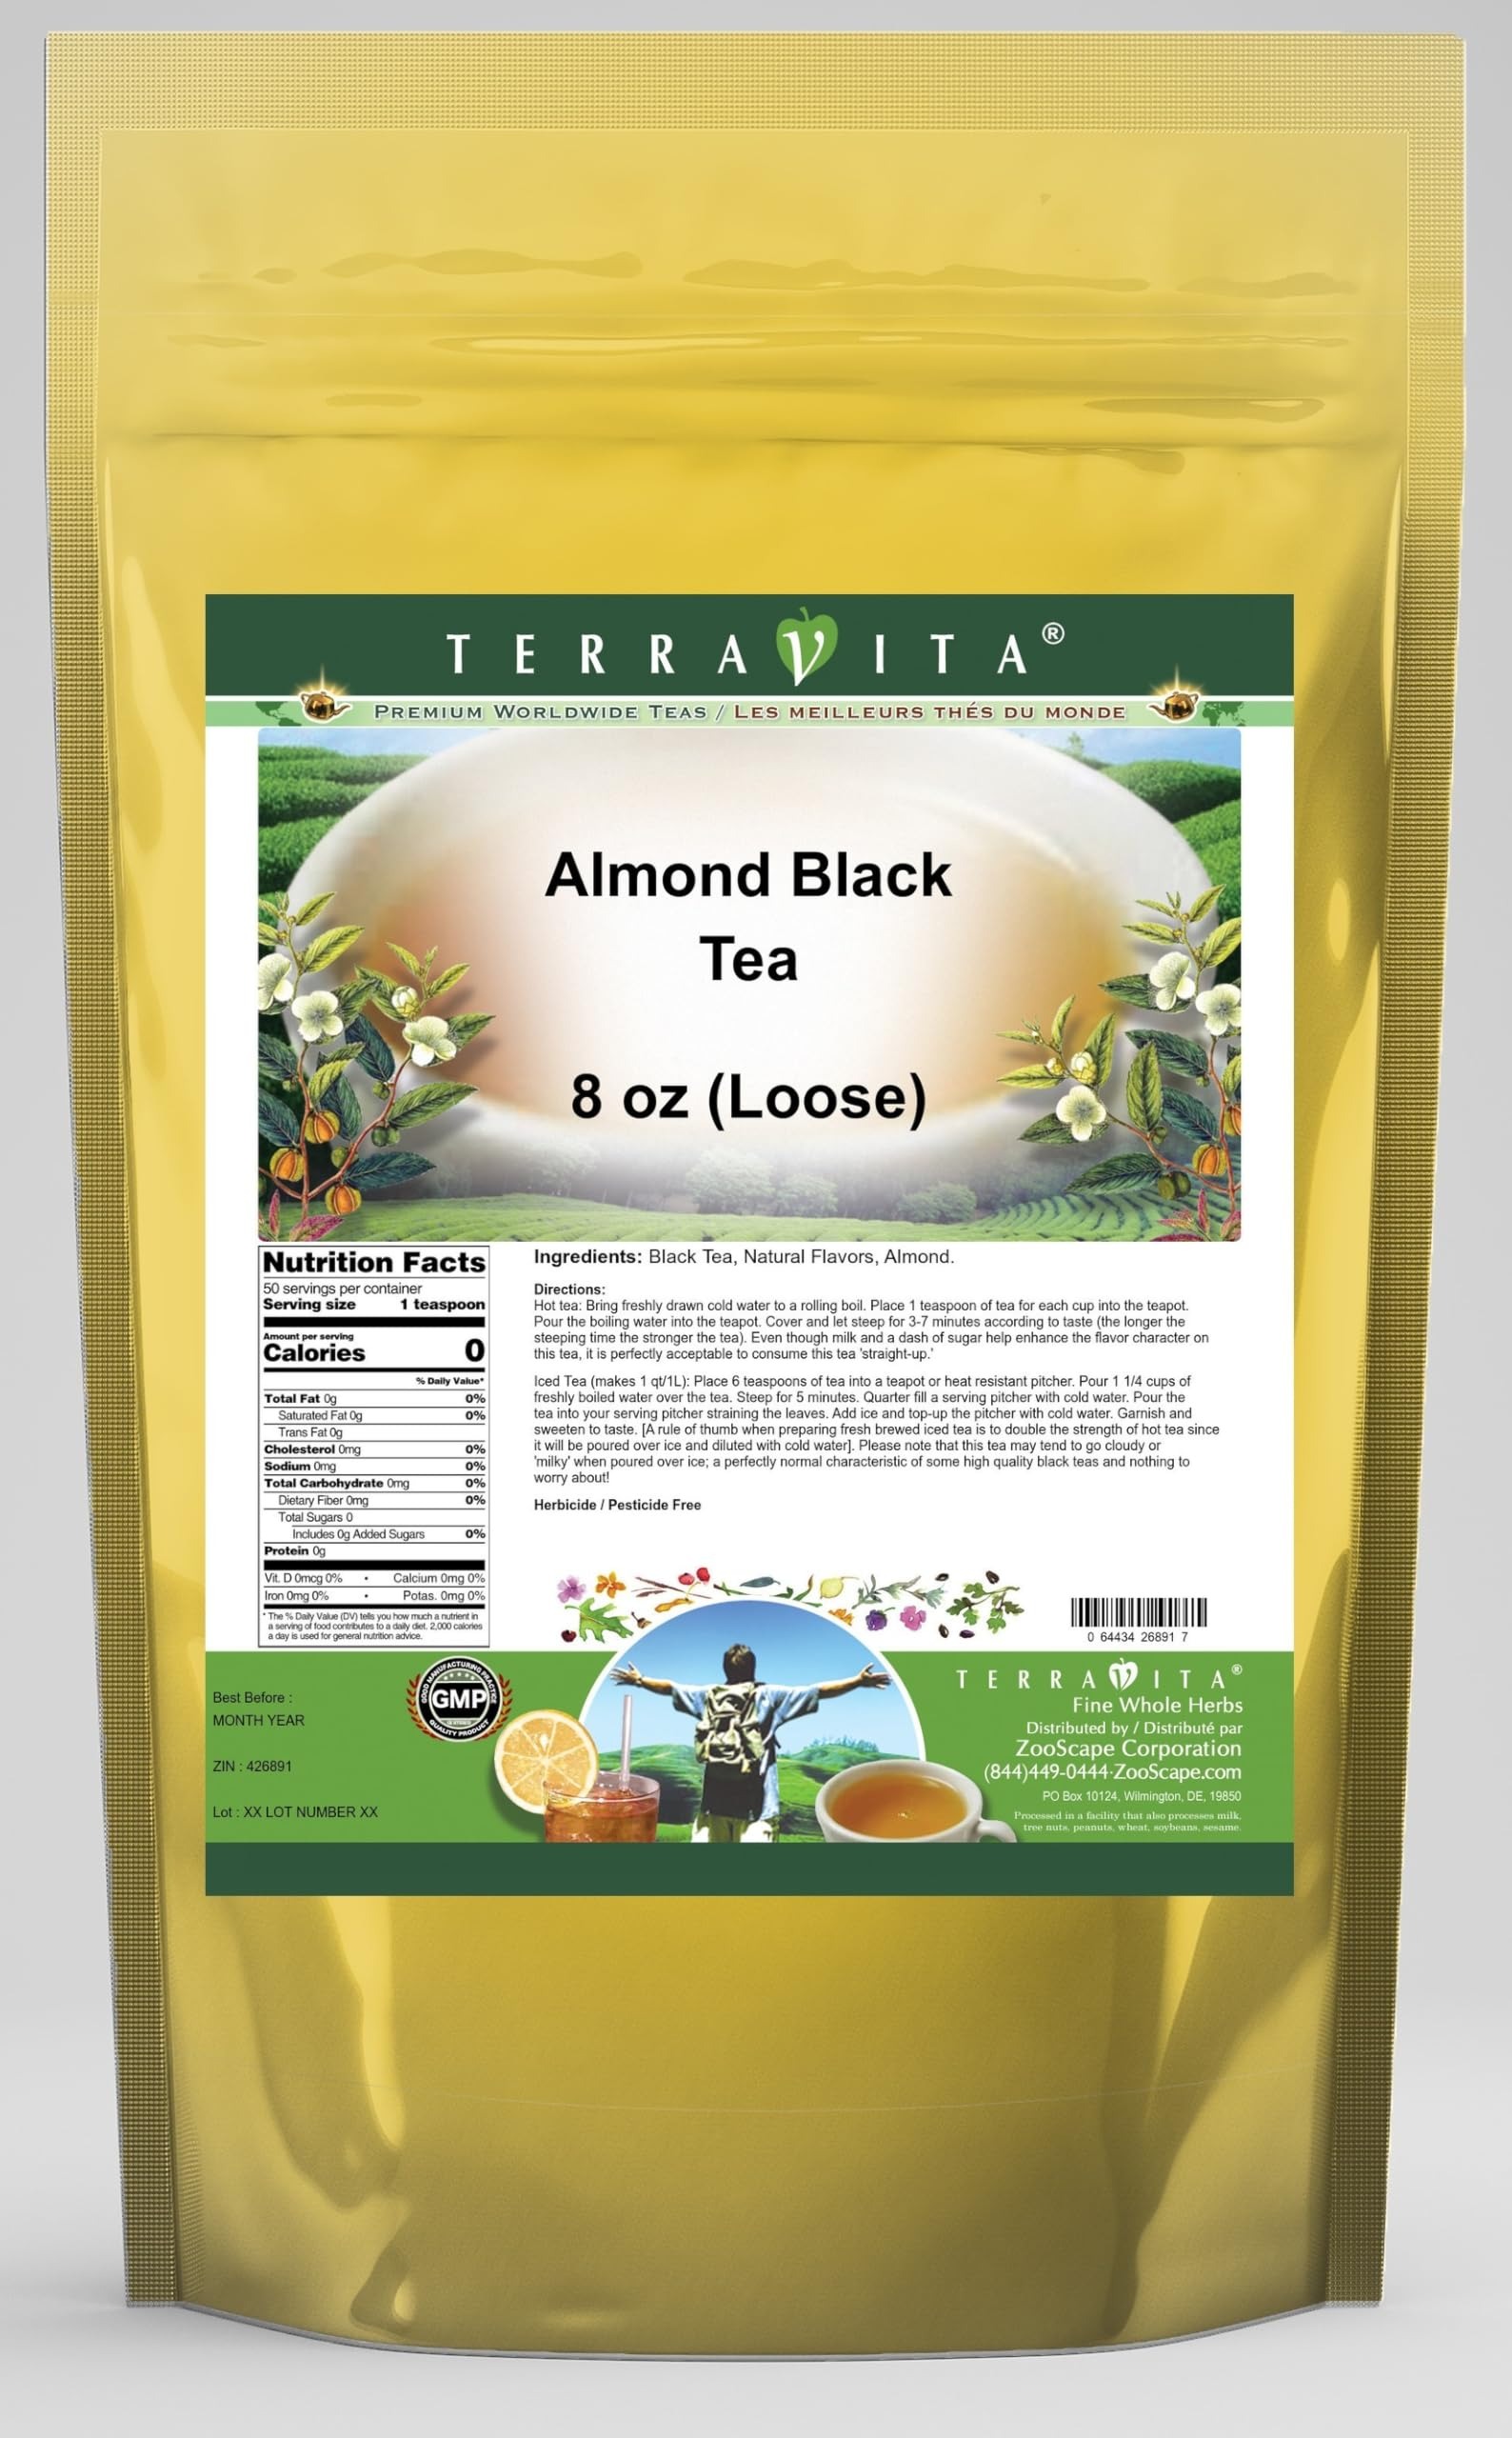
Item Name: Almond Black Tea (Loose) (8 oz, ZIN: 426891) - 3 Pack
Bullet Point 1: Almonds. Where to begin? Shakespeare mentions them in Troilus and Cressida writing, "The parrot will not do more for an Almond." - Neither would the medieval Europeans who loved almonds so much that when the Queen of France conducted an inventory of her chateau in 1372 they turned up only 20 lbs of sugar but 500 lbs of almonds! - Originally from the Middle East, the nuts are even mentioned in the Bible - the rod of Aaron was an almond branch. Who knew? - What we know is that the sweet nutty ch
Bullet Point 2: No fillers.
Bullet Point 3: Manufacturer: TerraVita
Bullet Point 4: Size: 8 oz
Bullet Point 5: Loose Leaf Black Tea - Packed in a convenient upright pouch!
Product Description: Almonds. Where to begin? Shakespeare mentions them in Troilus and Cressida writing, "The parrot will not do more for an Almond." - Neither would the medieval Europeans who loved almonds so much that when the Queen of France conducted an inventory of her chateau in 1372 they turned up only 20 lbs of sugar but 500 lbs of almonds! - Originally from the Middle East, the nuts are even mentioned in the Bible - the rod of Aaron was an almond branch. Who knew? - What we know is that the sweet nutty character of the almond, Latin: amandela, perfectly suits this astringent high grown Ceylon tea. It is truly one of our more interesting flavored teas. - Try it, but if you like it, and we're sure you will, don't blame us if you're moved to write a play, or stockpile 500 lbs. (Although we'd be more than happy to accommodate you!) - We only use high grown Ceylon tea from estates more than 5500 feet above sea level; We only use natural flavors, giving a clean true taste with no chemical aftertaste - Hot tea brewing method: Bring freshly drawn cold water to a rolling boil. Place 1 teaspoon of tea for each cup into the teapot. Pour the boiling water into the teapot. Cover and let steep for 3-7 minutes according to taste (the longer the steeping time the stronger the tea). Even though milk and a dash of sugar help enhance the flavor character on this tea, it is perfectly acceptable to consume this tea &quot;straight-up.&quot; - Iced tea brewing method (to make 1 liter/quart): Place 6 teaspoons of tea into a teapot or heat resistant pitcher. Pour 1 1/4 cups of freshly boiled water over the tea. Steep for 5 minutes. Quarter fill a serving pitcher with cold water. Pour the tea into your serving pitcher straining the leaves. Add ice and top-up the pitcher with cold water. Garnish and sweeten
Value: 24.0
Unit: Ounce

Price: 66.09